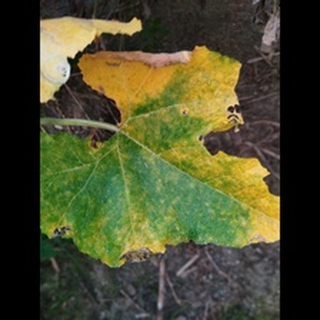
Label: pumpkin_mosaic_disease